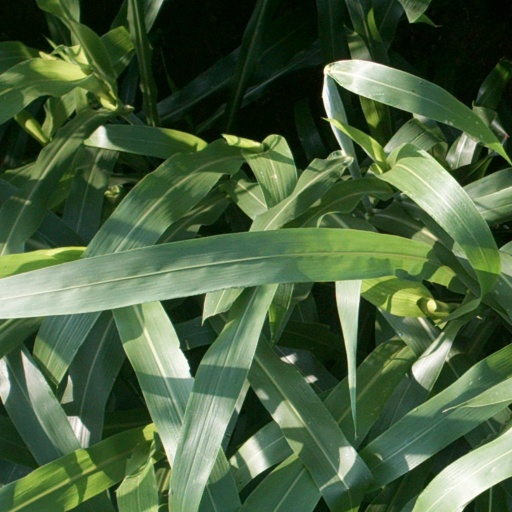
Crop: sorghum